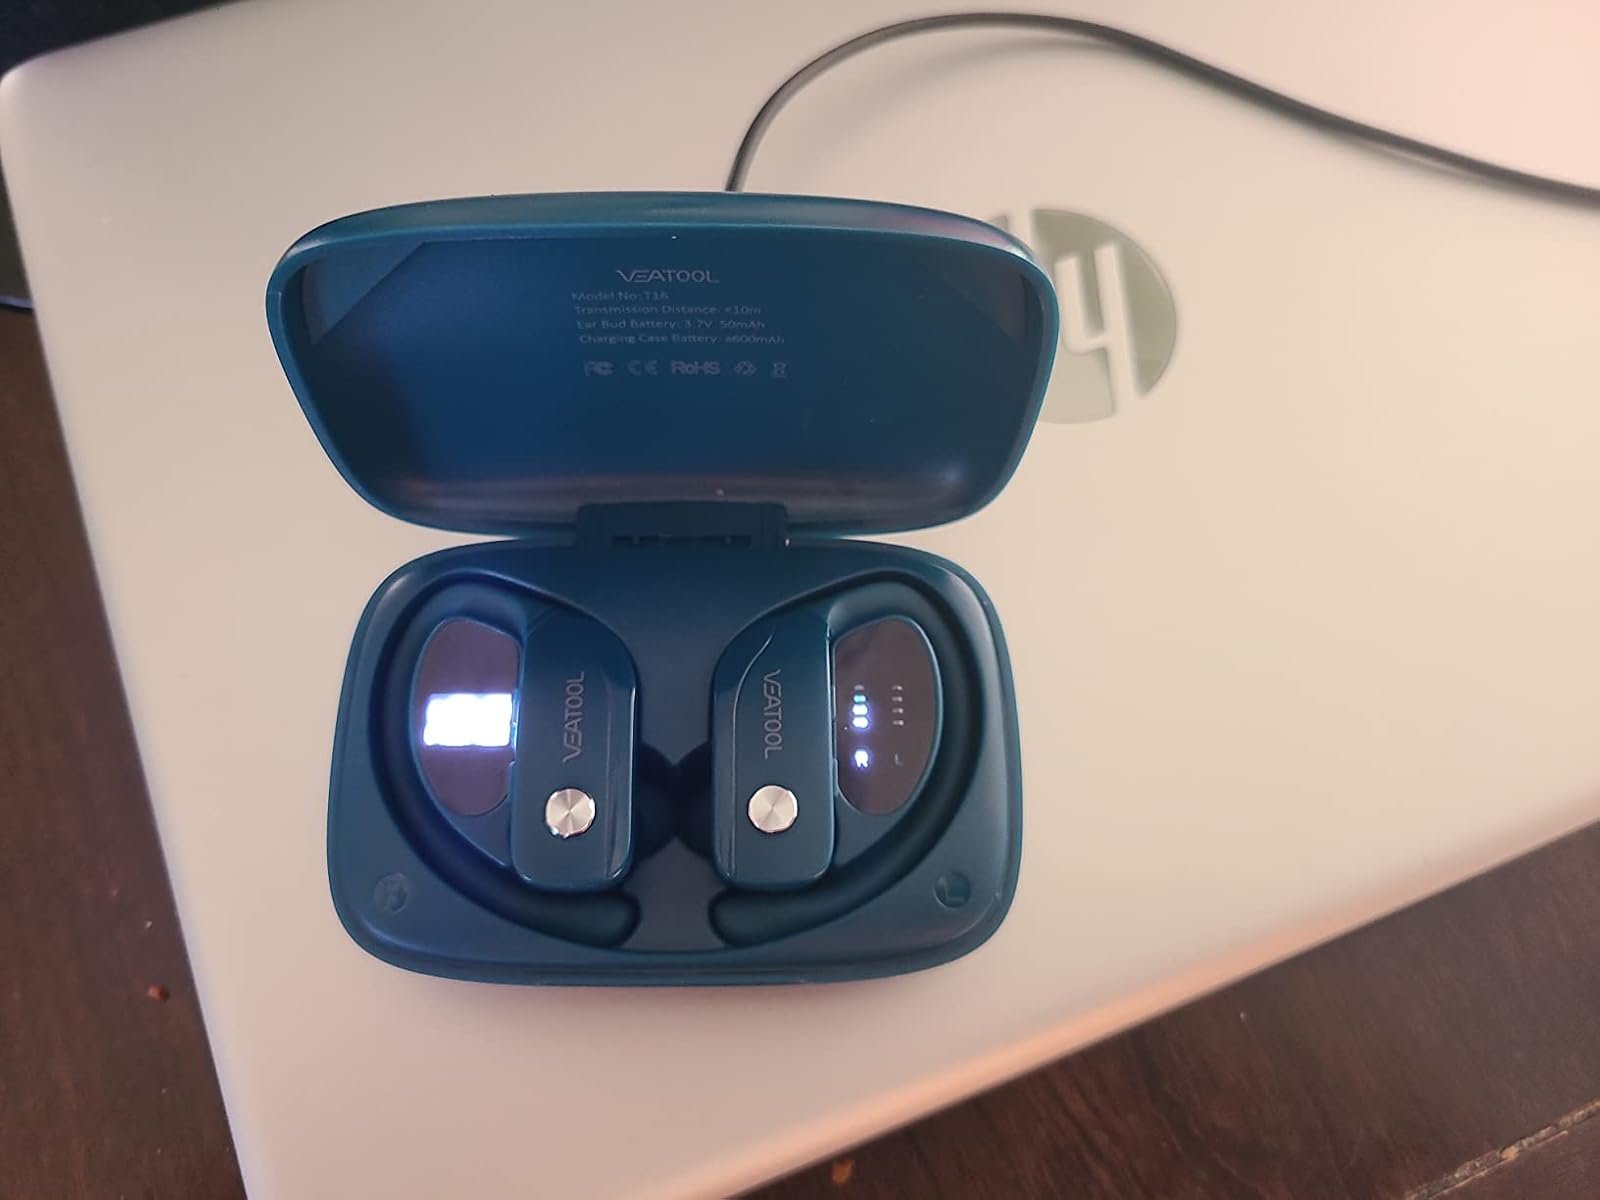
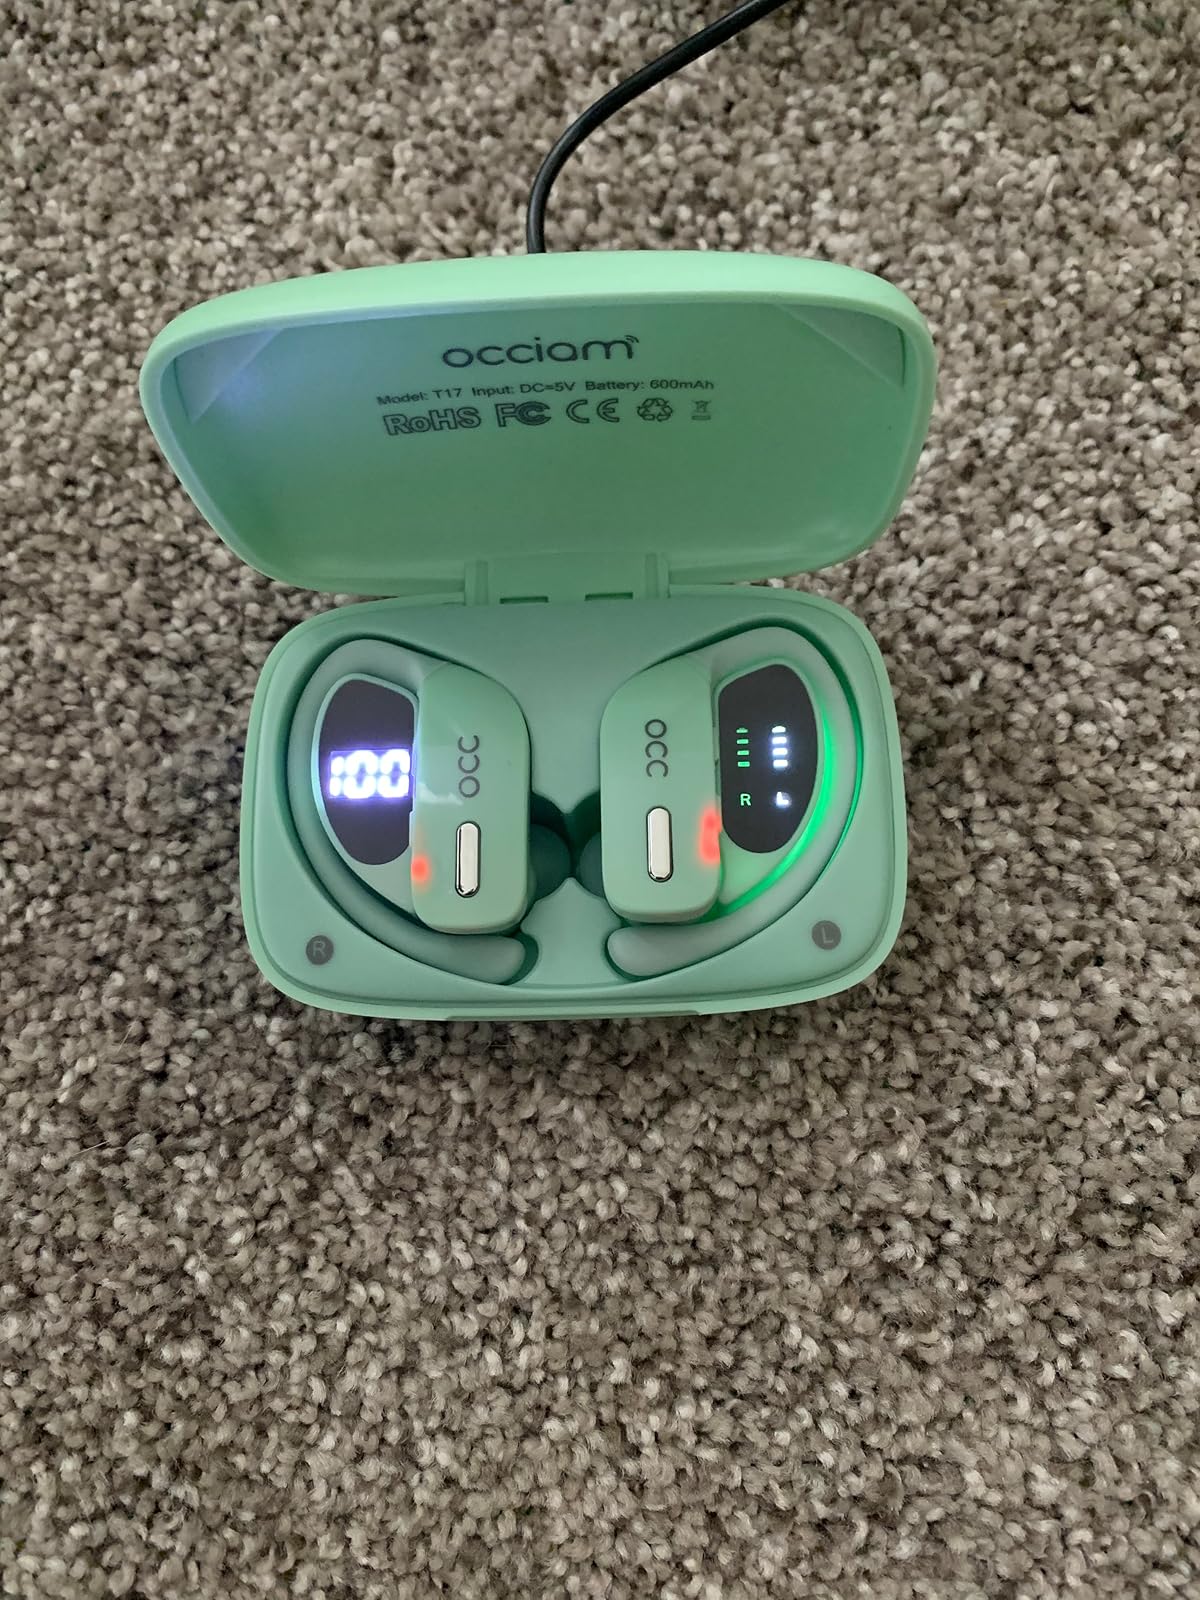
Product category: earbuds
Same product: no